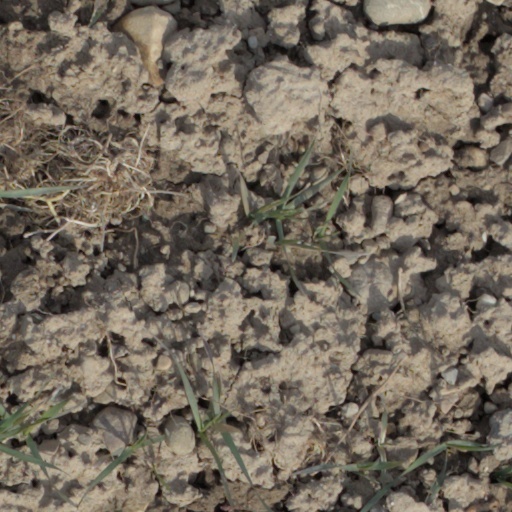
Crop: wheat